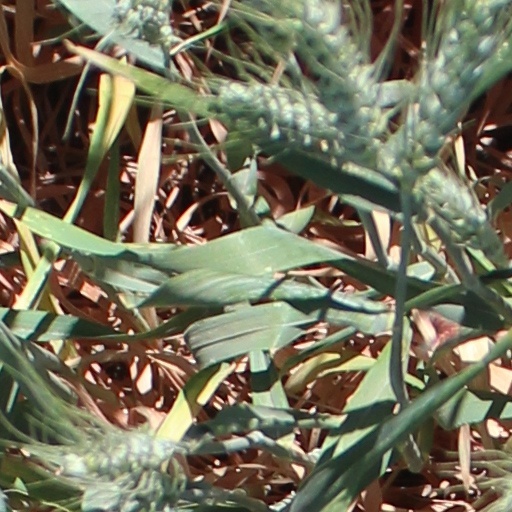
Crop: wheat